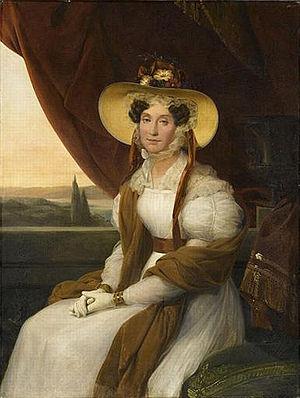
La révolution de Juillet est la deuxième révolution française après celle de 1789. Elle porte sur le trône un nouveau roi, Louis-Philippe Iᵉʳ, à la tête d'un nouveau régime, la monarchie de Juillet, qui succède à la Seconde Restauration. Cette révolution se déroule sur trois journées, les 27, 28 et 29 juillet 1830, dites « Trois Glorieuses ».
Marie-Amélie Cogniet, née le 5 avril 1798 à Paris, où elle est morte le 29 avril 1869, est une artiste peintre française, professeur de dessin et la sœur du peintre Léon Cogniet.
La princesse Eugène Adélaïde Louise d’Orléans, dite Madame Adélaïde, d’abord titrée Mademoiselle de Chartres à sa naissance le 23 août 1777 à Paris, morte le 31 décembre 1847 à Paris, est la fille du duc Louis-Philippe II d’Orléans, et de son épouse la duchesse, née Marie-Adélaïde de Bourbon. Membre de la maison capétienne d’Orléans, la princesse est la sœur cadette du roi des Français Louis-Philippe Iᵉʳ, ce qui fait d’elle un personnage-clé de la Restauration et de la monarchie de Juillet.